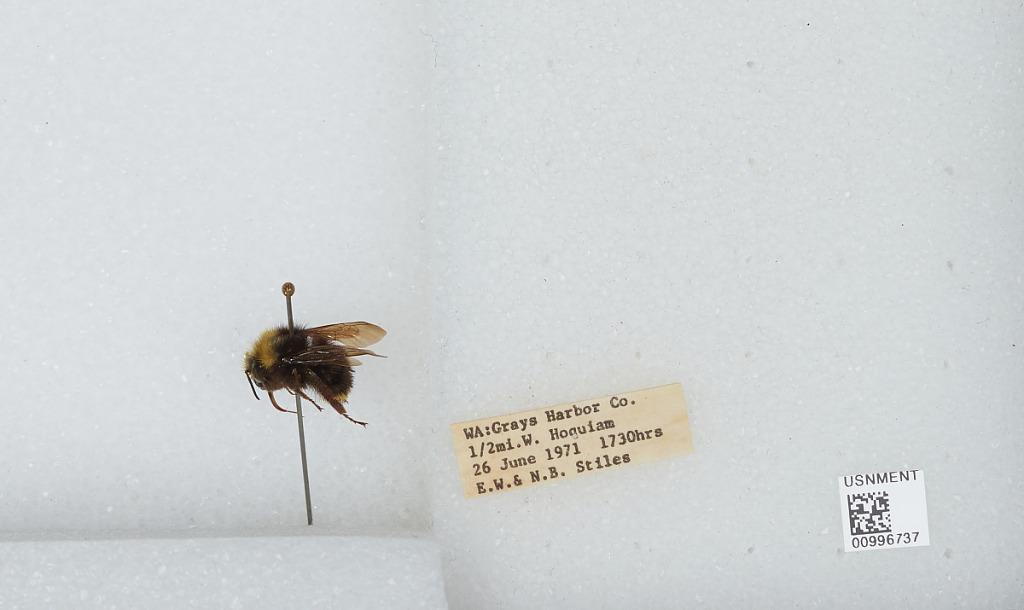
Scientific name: Bombus (Pyrobombus) caliginosa (Frison)
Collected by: E. Stiles & N. Stiles
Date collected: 1971-6-26
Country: United States
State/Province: Washington
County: Grays Harbor
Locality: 1/2 mile west of Hoquiam
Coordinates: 46.9836, -123.937